Dr. John

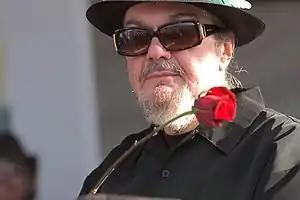
Dr. John at the 2007New Orleans Jazz & Heritage Festival

Malcolm John Rebennack Jr. (November 20, 1941 – June 6, 2019), better known by his stage name Dr. John, was an American singer, songwriter and pianist. His music combined New Orleans blues, jazz, R&B, soul and funk.